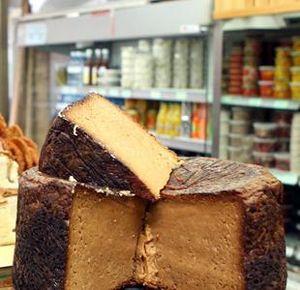
KUGEL YERUSHALMI
Le kugel est une variété de plats de la cuisine juive ashkénaze, traditionnellement servi avec le tcholent, mais pouvant aussi servir de plat principal ou de dessert.